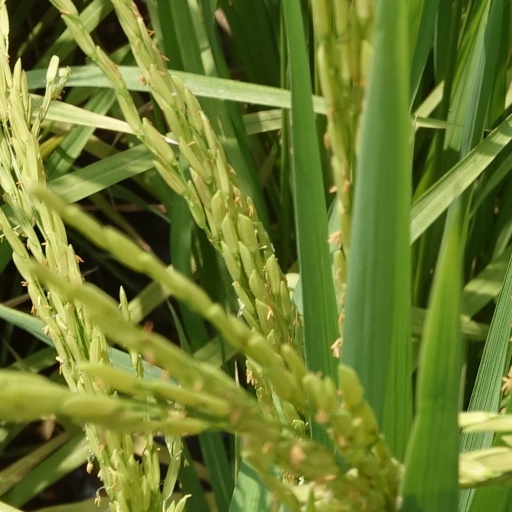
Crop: rice